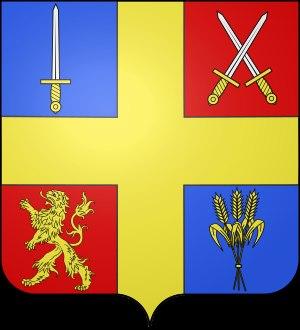
Marie Louis Maurice Eblé, né le 13 juillet 1880 à Yzeure, et mort en décembre 1942 à Clermont-Ferrand, est un avocat engagé dans le catholicisme social. Il fonde et dirige des associations, des revues chrétiennes, et inspire des réformes sociales.
Charles Eblé, né à Paris le 8 décembre 1799, mort à Paris le 20 décembre 1870, est un général français du Second Empire.